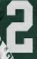
Number: 2